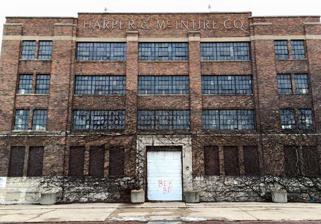
Building: Harper and McIntire Company Warehouse
Country: United States of America
Year built: 1922
United States historic place Harper and McIntire Company Warehouse U.S. National Register of Historic Places Show map of Iowa Show map of the United States Location 411 6th Ave., SE Cedar Rapids, Iowa Coordinates 41°58′32.8″N 91°39′41.1″W / 41.975778°N 91.661417°W / 41.975778; -91.661417 Area less than one acre Built 1922 Built by Theo. Stark & Co. Architect Croft and Boerner Architectural style Commercial MPS Commercial & Industrial Development of Cedar Rapids MPS NRHP reference No. 15000758 Added to NRHP November 2, 2015 The Harper and McIntire Company Warehouse , also known as Smulekoff's Warehouse , is a historic building located in Cedar Rapids, Iowa , United States.  Harper and Mcintire was a wholesale hardware business that was established in Ottumwa, Iowa in 1856.  A branch warehouse in Cedar Rapids was begun in 1921. The four-story, brick, Commercial structure was designed by the Minneapolis architectural firm of Croft and Boerner .  Cedar Rapids contractor Theodore Stark & Company and Ferro Concrete Construction Company of Cincinnati were responsible for construction.  The building was completed in 1922 in an industrial area where spur lines connected it to the Fourth Street Railroad Corridor.  It was originally designed as a seven-story building, but by the time it was put out for bid it was reduced to four-stories with a two-story tower that enclosed a water tank. Two additions were added to be building that facilitated the change to shipping by truck.  The east side addition was completed in the 1940s, and the west side addition (1962) was built where the railroad spur track had been located.  Smulekoffs Furniture Company took over the building in 1981 and remained until 2014 when they went out of business.  The building was listed on the National Register of Historic Places in 2015. References